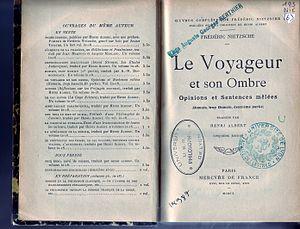
Le Voyageur et son ombre est une œuvre du philosophe Friedrich Nietzsche publiée pour la première fois en décembre 1879 dans le tome II de Humain, trop humain. Le recueil contient 350 aphorismes sans séparation en chapitres.